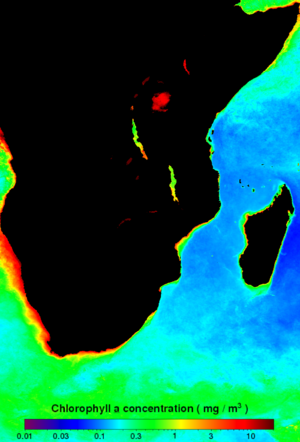
L'Afrique du Sud occupe toute la partie australe de l'Afrique. Son littoral couvre plus de 2 850 km allant de la frontière désertique avec la Namibie sur l'Océan Atlantique à l'ouest, jusqu'à la frontière avec le Mozambique sur l'Océan Indien au nord-est. La zone côtière inférieure est étroite sur une grande partie de cette surface, cédant la place à un escarpement montagneux qui sépare la côte du plateau élevé. À certains endroits, notamment dans la province du KwaZulu-Natal, à l'est, une plus longue distance sépare la côte de l'escarpement. Bien que la majeure partie du pays soit classée comme semi-aride, le climat et la topographie varient considérablement.
Le sardine run est un évènement qui a lieu au large de l'Afrique du Sud quand des milliards de sardines – ou plus précisément de pilchard de Californie Sardinops sagax – se rassemblent entre mai et juillet pour frayer dans les eaux tempérées du banc des Agulhas et migrent ensuite vers le nord le long de la côte est de l'Afrique du Sud. Leur nombre impressionnant crée une frénésie alimentaire le long de la côte, par des otaries, des requins, des dauphins, des rorquals et des fous du cap.